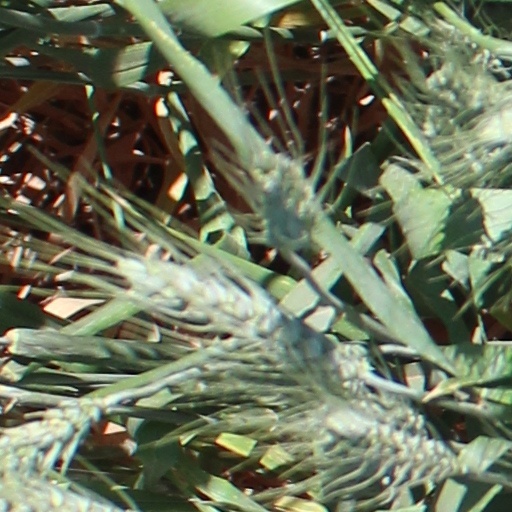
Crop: wheat